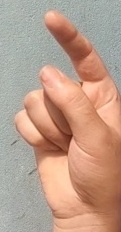
ASL sign: Z